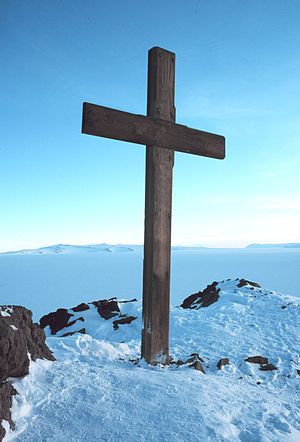
Terra Nova-ekspeditionen / Efterspil
Observation Hill, med udsigt over Hut Point, hvor Terra Nova-mindesmærket blev rejst i januar 1913.